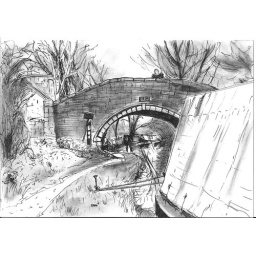
By the Jolly Boatman pub, the boat still wrapped in its Winter clothes and the trees without their leaves still